Columbia University

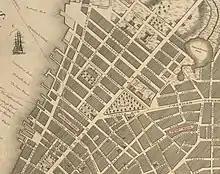
The 1797 Taylor Map of New York City, showing "The Colledge [sic]" at its Park Place (then Robinson Street) location and its earlier location, Trinity Church, on the lower left

The legislature agreed to assist the college, and on May 1, 1784, it passed "an Act for granting certain privileges to the College heretofore called King's College". The Act created a board of regents to oversee the resuscitation of King's College, and, in an effort to demonstrate its support for the new Republic, the legislature stipulated that "the College within the City of New York heretofore called King's College be forever hereafter called and known by the name of Columbia College", a reference to Columbia, an alternative name for America which in turn comes from the name of Christopher Columbus. The Regents finally became aware of the college's defective constitution in February 1787 and appointed a revision committee, which was headed by John Jay and Alexander Hamilton. In April of that same year, a new charter was adopted for the college granted the power to a separate board of 24 trustees.